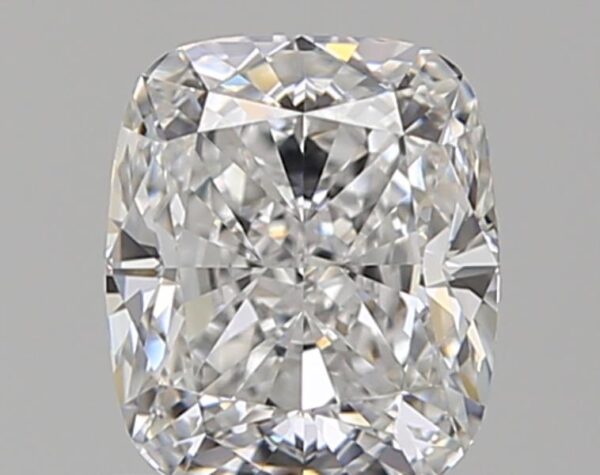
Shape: cushion
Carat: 1
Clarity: VVS1
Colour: E
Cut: EX
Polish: EX
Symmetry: EX
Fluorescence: N
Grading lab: GIA
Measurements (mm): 6.17 x 5.29 x 3.54